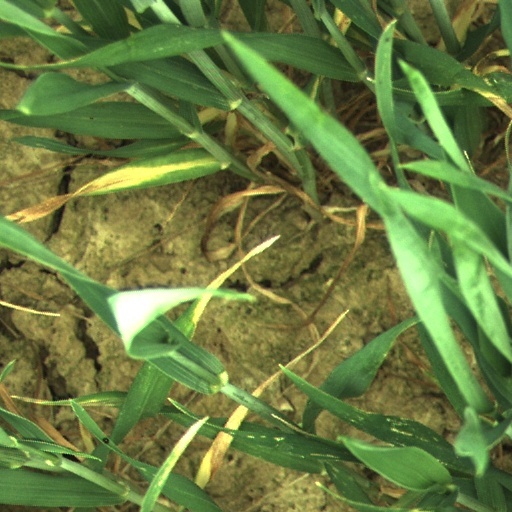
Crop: wheat